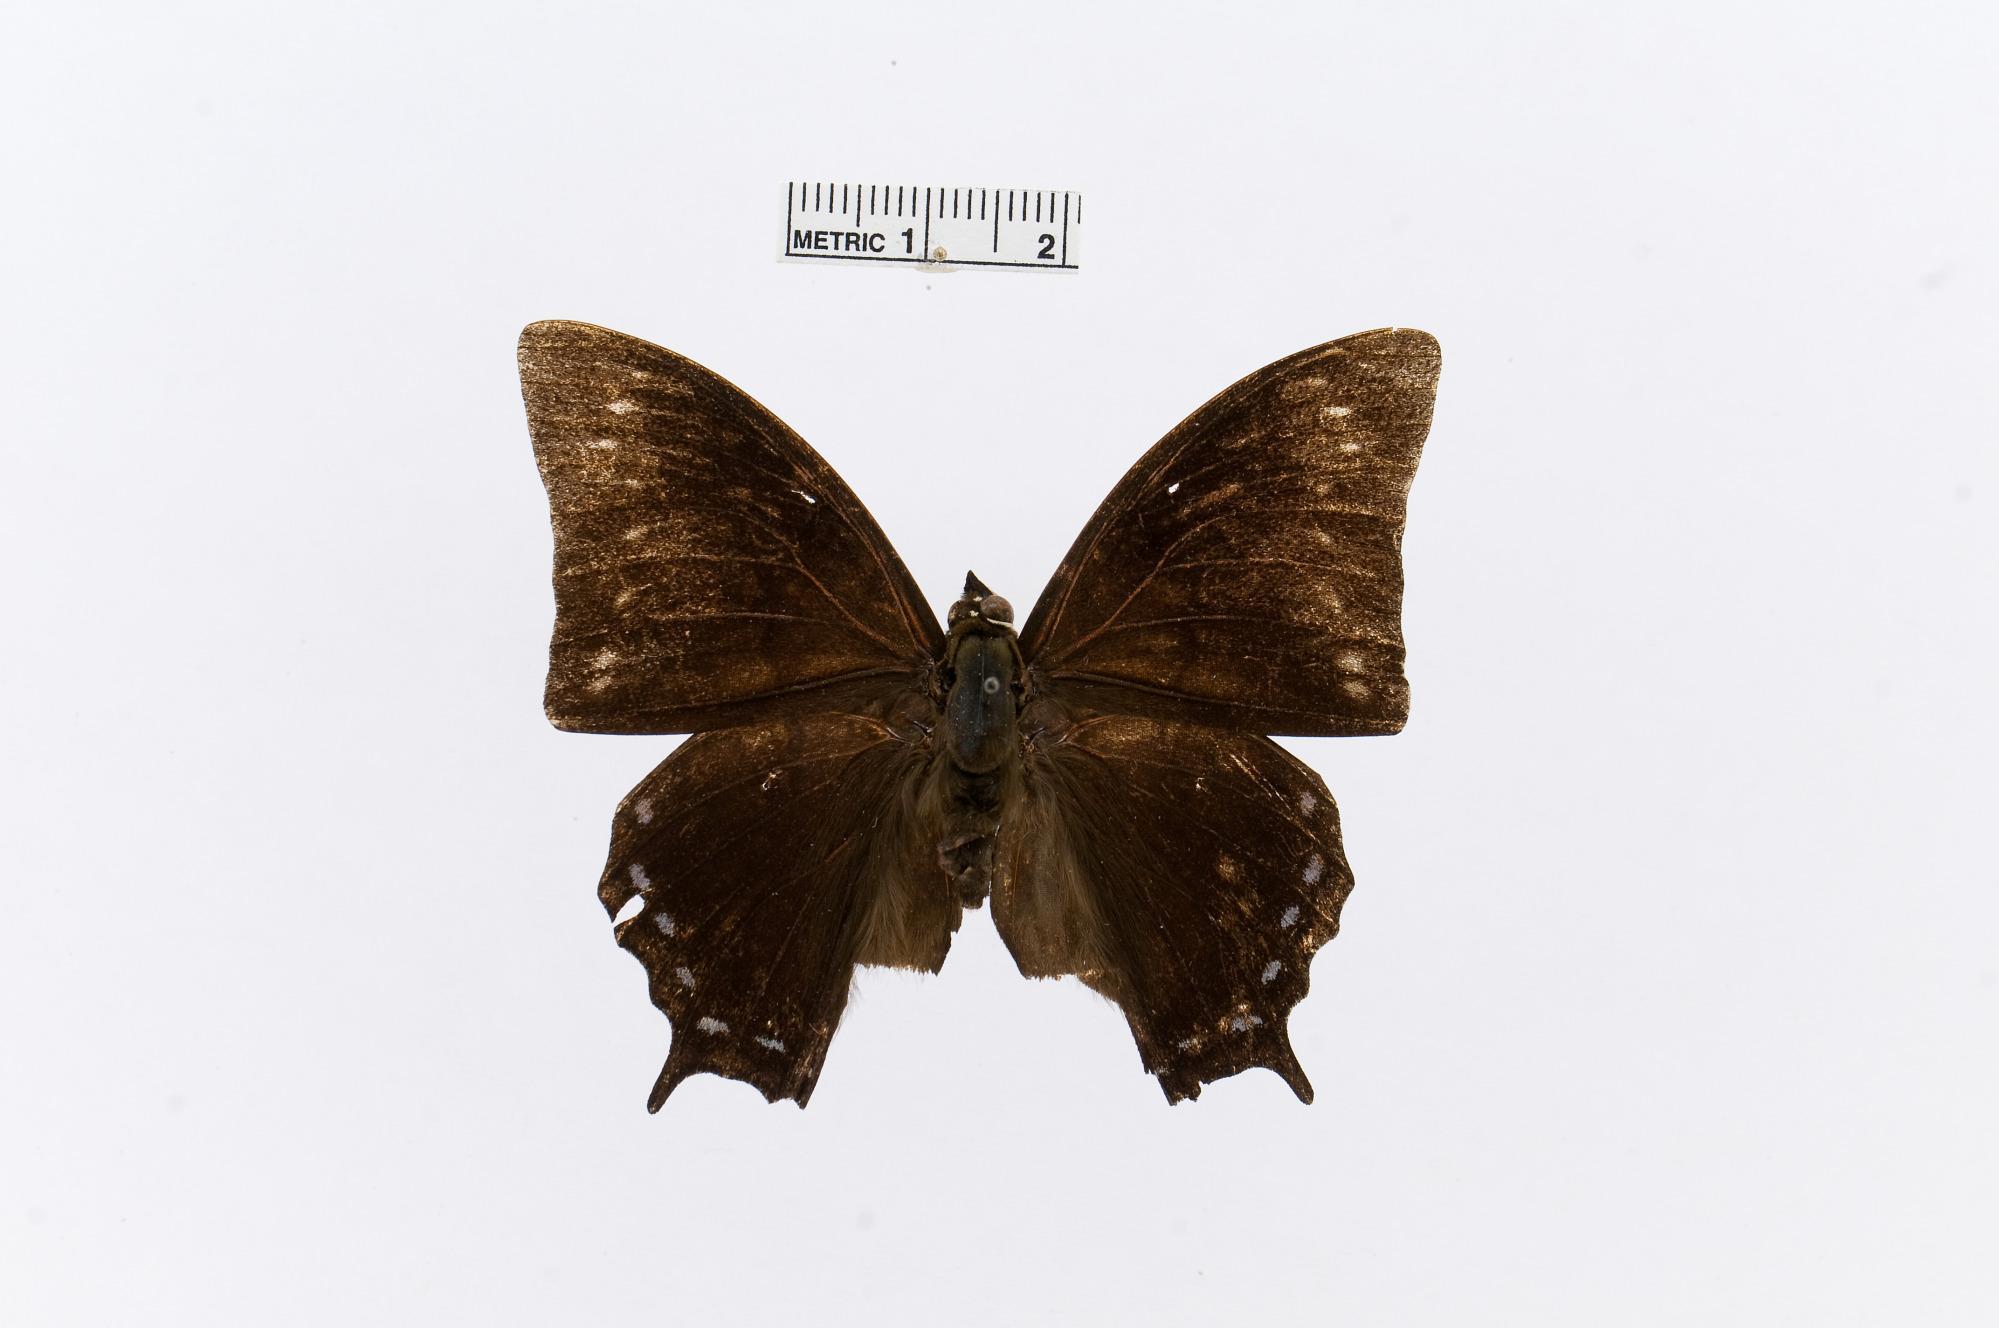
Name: Polyura epigenes
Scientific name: Polyura epigenes (Godman & Salvin, 1884)
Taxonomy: Animalia, Arthropoda, Insecta, Lepidoptera, Nymphalidae, Charaxinae